Pressure–volume loop analysis in cardiology

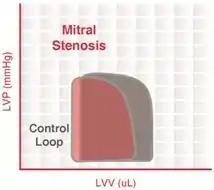
Mitral stenosis

This is a narrowing of the mitral valve orifice when the valve is open. Mitral stenosis impairs LV filling so that there is a decrease in end-diastolic volume (preload). This leads to a decrease in stroke volume by the Frank–Starling mechanism and a fall in cardiac output and aortic pressure. This reduction in afterload (in particular, aortic diastolic pressure) enables the end-systolic volume to decrease slightly but not enough to overcome the decline in end-diastolic volume. Therefore, because end-diastolic volume decreases more than end-systolic volume decreases, the stroke volume decreases.